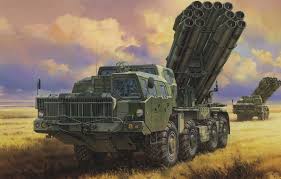
Label: Tornado